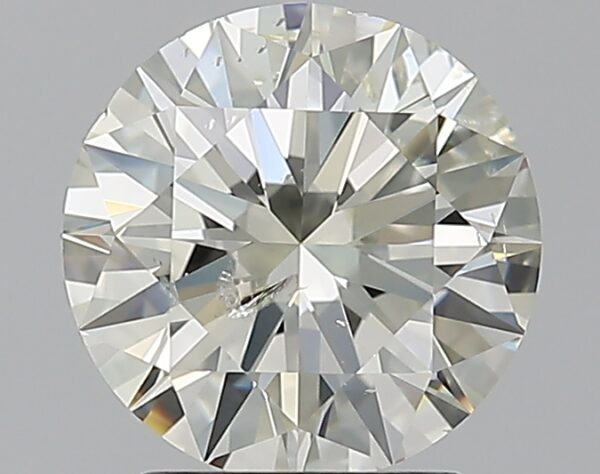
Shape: round
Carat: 2.01
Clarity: SI2
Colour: K
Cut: EX
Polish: EX
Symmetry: EX
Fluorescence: VSL
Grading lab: IGI
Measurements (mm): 8.15 x 8.11 x 4.94